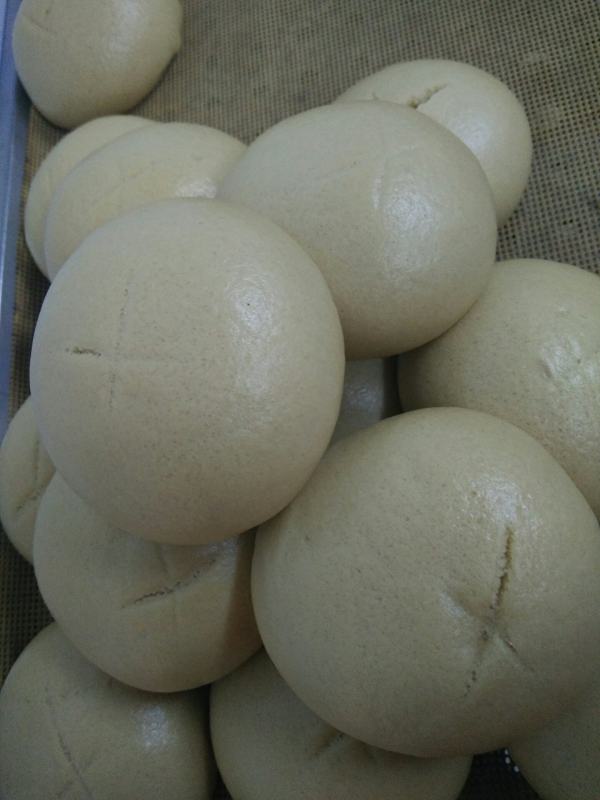
Label: trash